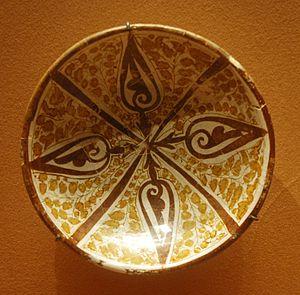
Coupe à décor de palmettes.